Schleicher ASK 14

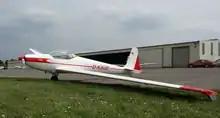
ASK 14 at Wallduern Airfield/Germany

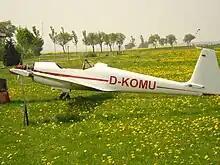
ASK 14 partially disassembled for maintenance

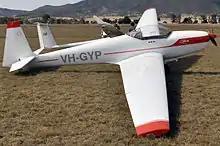
ASK 14 in Australia

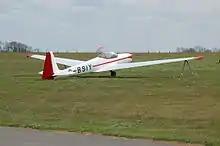
British ASK 14

The Schleicher ASK 14 is a West German low-wing, single-seat motor glider that was designed by Rudolf Kaiser and produced by Alexander Schleicher GmbH & Co.